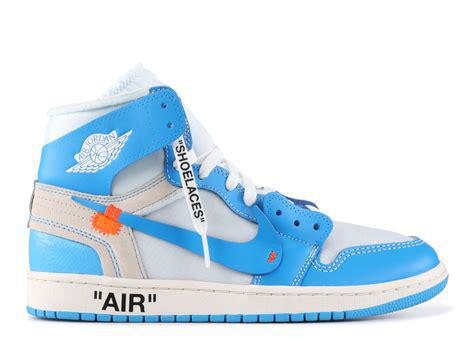
Brand: Nike
Model: Air Jordan 1